Audubon Park Historic District (Manhattan)

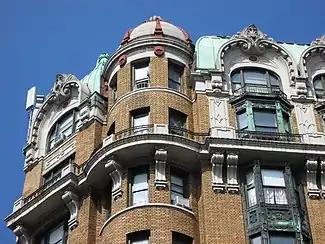
The top of The Sutherland, a Beaux-Arts apartment building at 611 West 158th Street at Riverside Drive, part of the Historic District

The Audubon Park Historic District is located on five blocks in the Washington Heights neighborhood of Manhattan in New York City. It is roughly bounded by West 155th Street to the south, West 158th Street to the north, Broadway and Edward M. Morgan Place to the east and Riverside Drive West to the west. It consists of 19 large apartment buildings and one duplex house, and abuts the Audubon Terrace Historic District on the southeast. It is named for naturalist John James Audubon, who purchased 20 acres of land there in 1841, at a time when the area was still mostly farms, woodland and the country estates of the rich. After his death, the estate was sold off in parcels for development by Audubon's widow, which is when it became known as "Audubon Park".